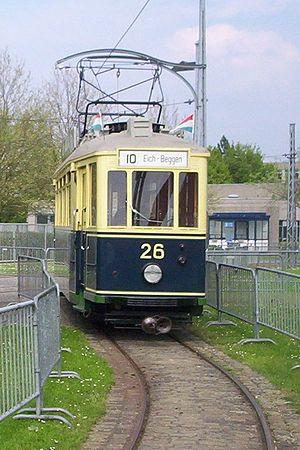
Le tramway de Luxembourg est composé d'une seule ligne appelée ligne T1, exploitée par la société Luxtram, qui est en service depuis le 10 décembre 2017, marquant ainsi le retour de ce moyen de transport dans la capitale du Luxembourg plus de 50 ans après sa disparition. En luxembourgeois, il est appelé Stater Tram, soit tramway de la ville en français, « la ville » désignant ici de façon courante la ville de Luxembourg.